Rodrigo Lara

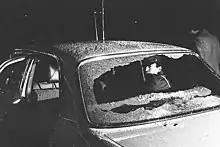
Lara's car in the aftermath of the murder

Both Lara and his family were the target of constant death threats. The American ambassador Lewis Arthur Tambs had offered him a bulletproof vest and an armored car, but Lara refused the car. Knowing of the threats, Betancur considered appointing Lara ambassador to Czechoslovakia, a position that Lara accepted and would have taken up on May 12, 1984. On April 30, 1984, Rodrigo Lara Bonilla was in his 1976 Mercedes-Benz W123, on 127th Street north of Bogotá after passing through the Autopista Norte towards the Recreo de los Frailes neighborhood where he lived with his family, when Byron Velasquez and Ivan Dario Guisado drove past his SUV convoy on a Yamaha motorcycle. Guisado shot a Mac-10 (.45 ACP caliber) through the window, hitting him multiple times. Lara was killed instantly, but the driver was left unharmed. Lara was transferred to another car and taken to the Shaio Clinic where he was declared dead minutes after his arrival. His bodyguards shot and killed Ivan Dario Guisado, but Byron Velasquez was arrested and was paroled on October 15, 1995. Within a few days of Lara’s assassination, Pablo Escobar and his family fled to Panama.